Janet E. Helms

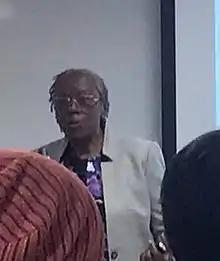

Janet E. Helms is an American research psychologist known for her study of ethnic minority issues. A scholar, author and educator, she is most known for her racial identity theory that is applied to multiple disciplines, including education and law. She received the 2006 Award for Distinguished Contributions to Education and Training in Psychology from the American Psychological Association.